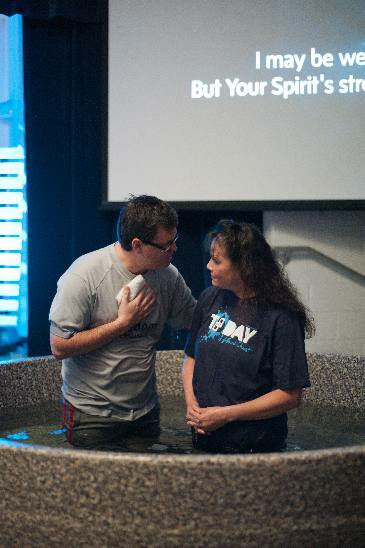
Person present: Yes